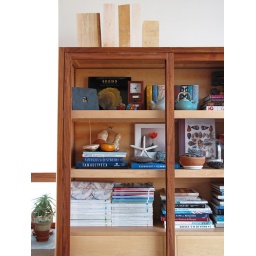
New cabinet in the dining room. Still needs the glass panes on the sliding doors. Hopefully arriving today.